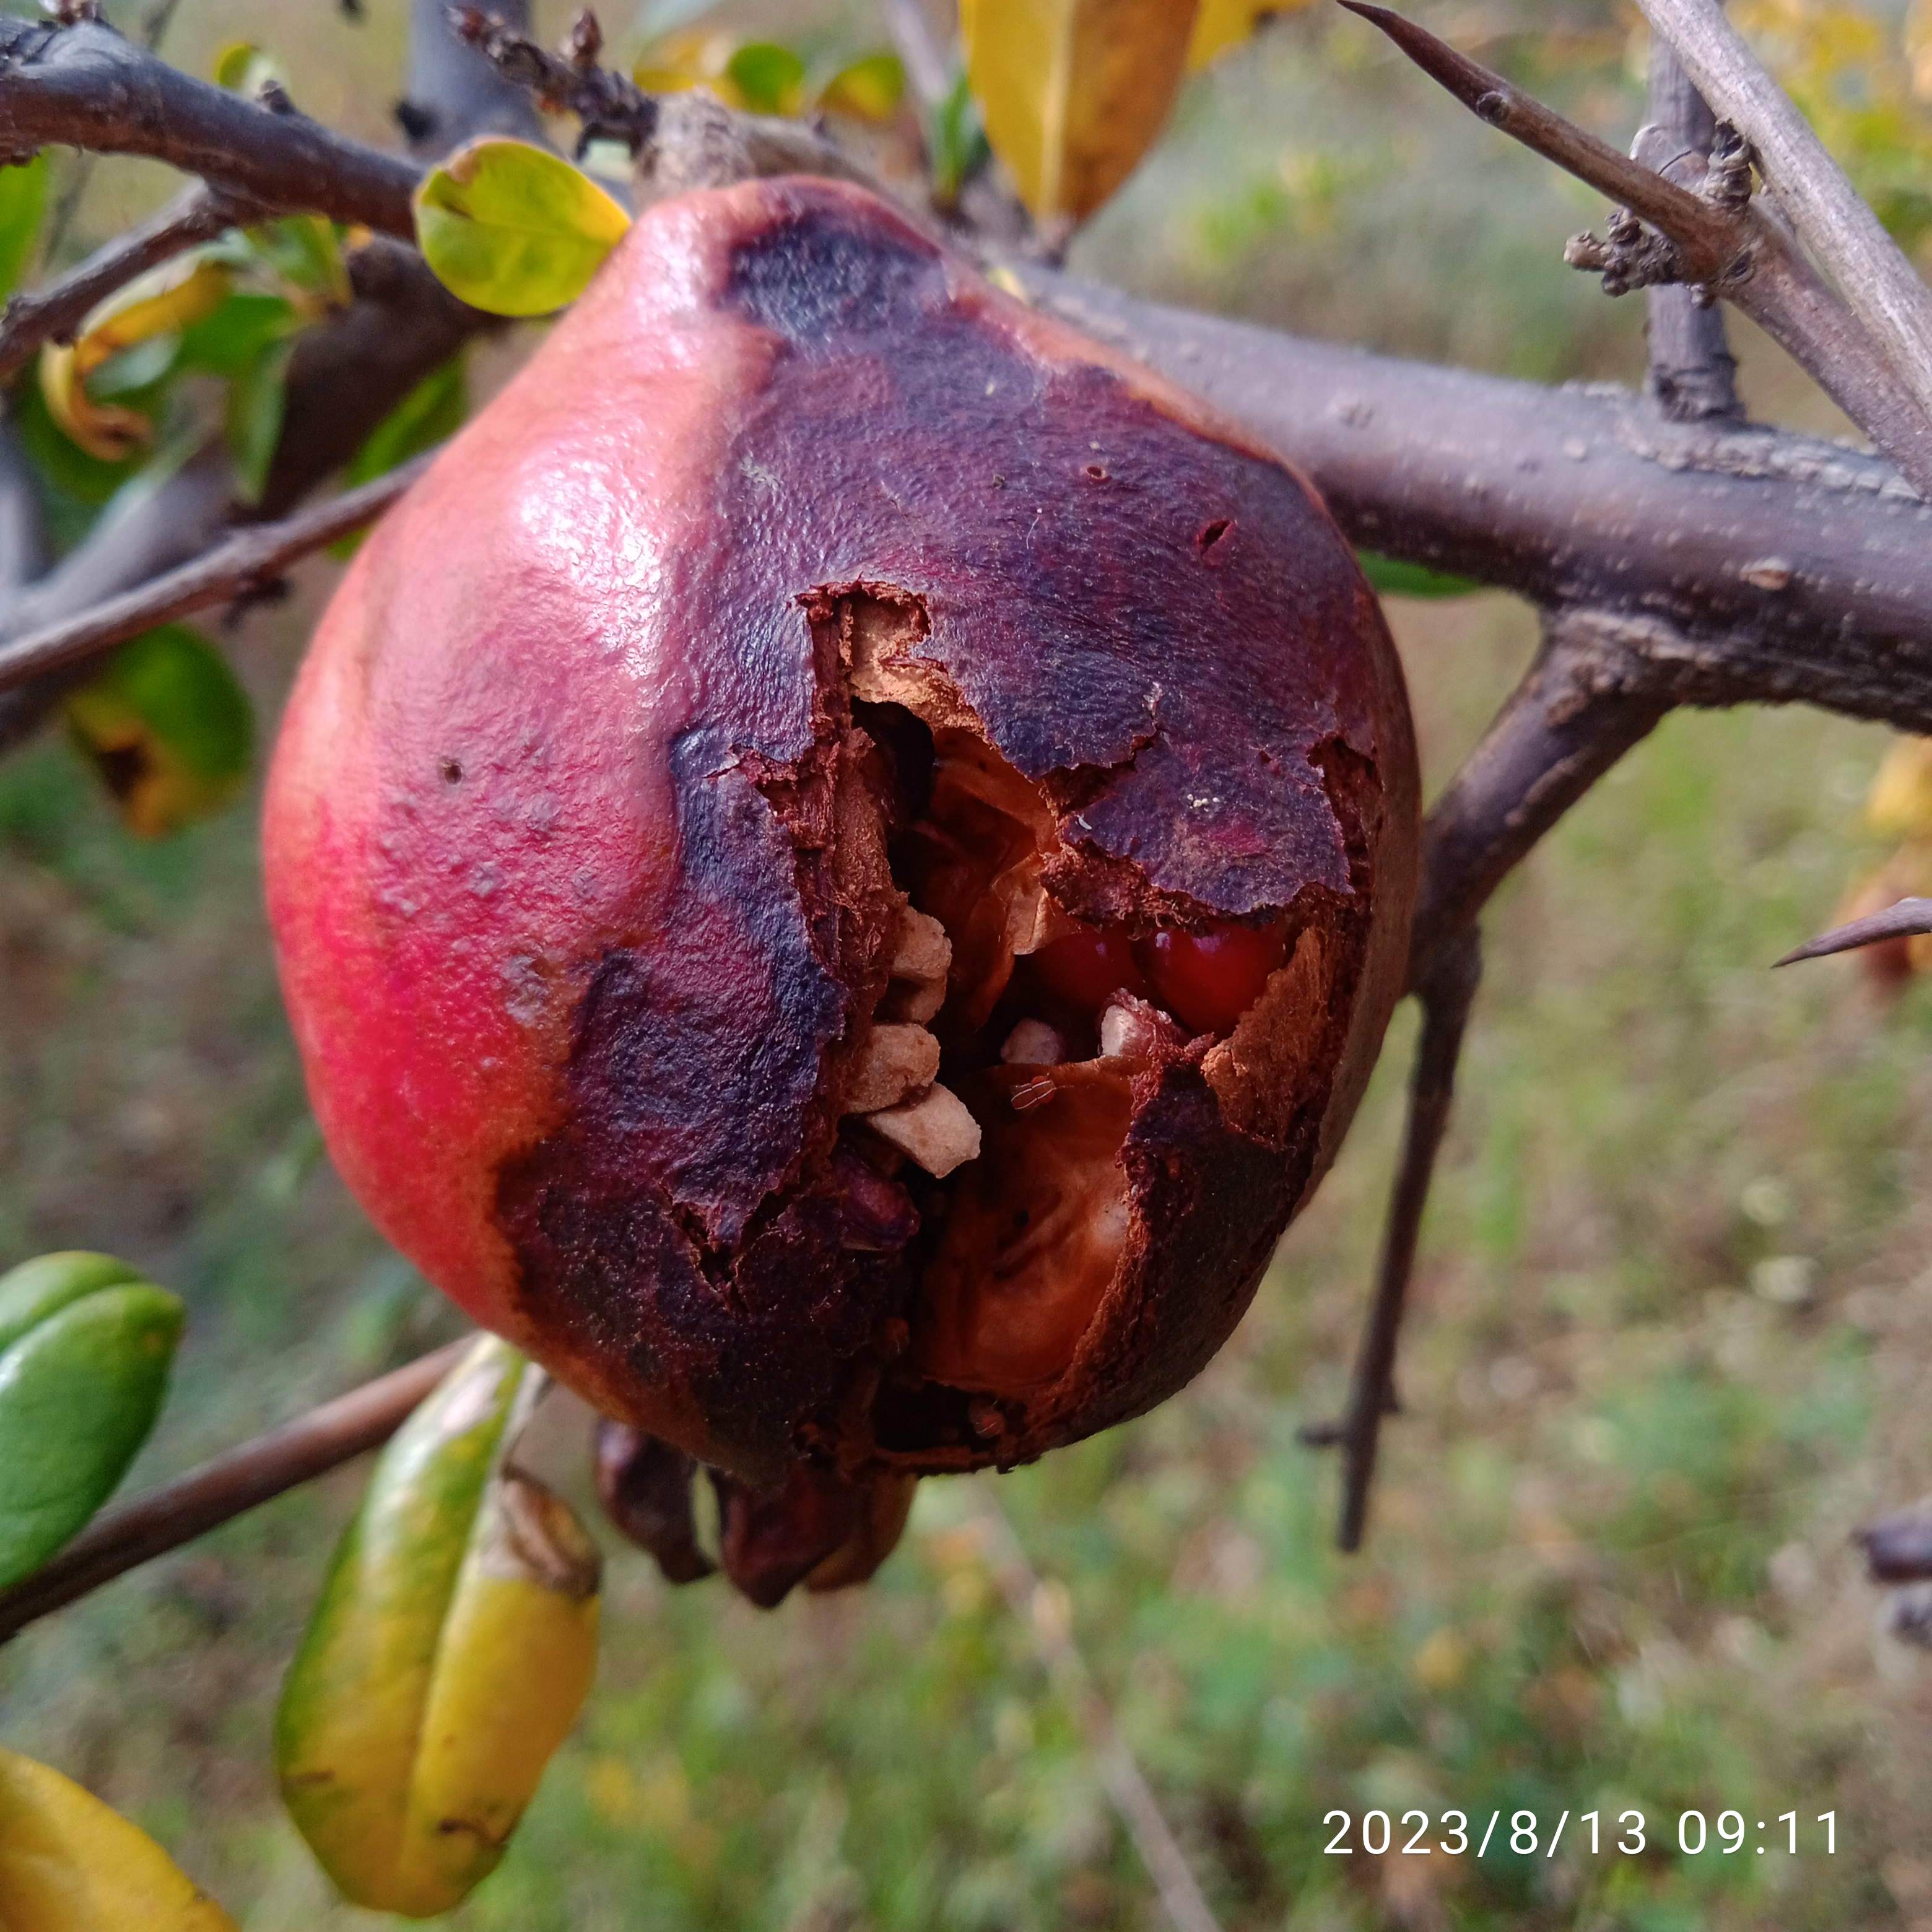
Label: Bacterial_Blight